CBS Evening News

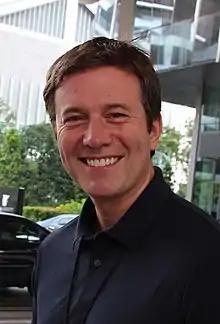
Glor in Singapore in 2018

In an April 2011 article, the "New York Times" reported that "60 Minutes" correspondent Scott Pelley was considered to be the front-runner to replace Couric as anchor of the program.